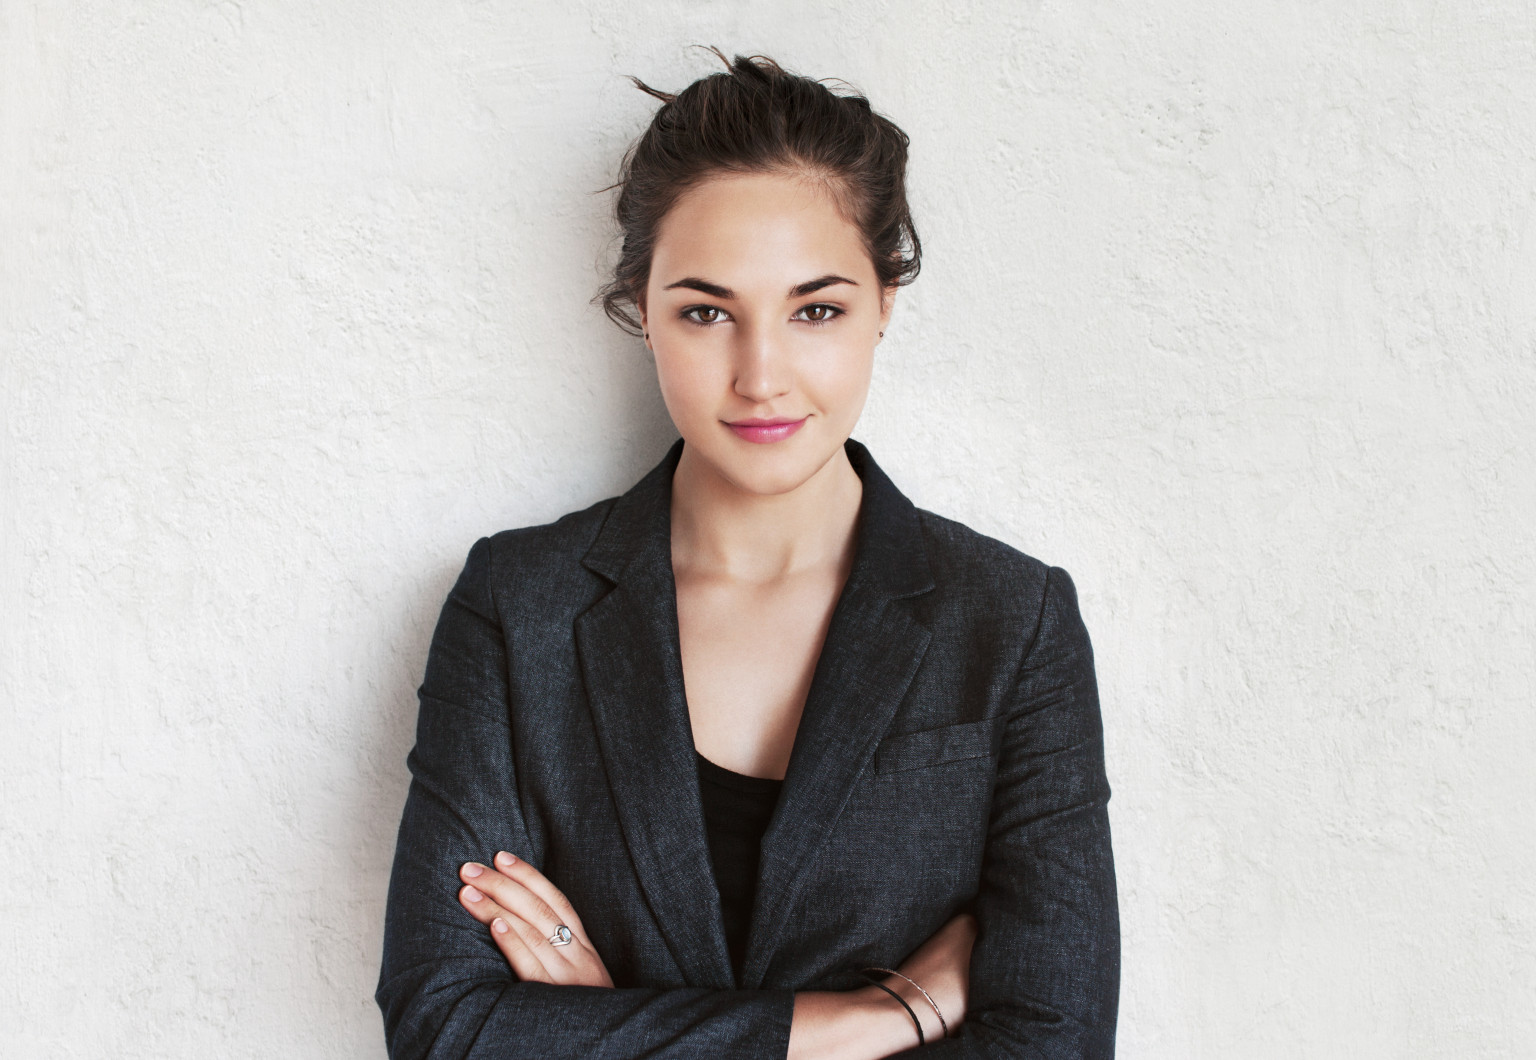
Gender: women